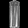
Label: Dress